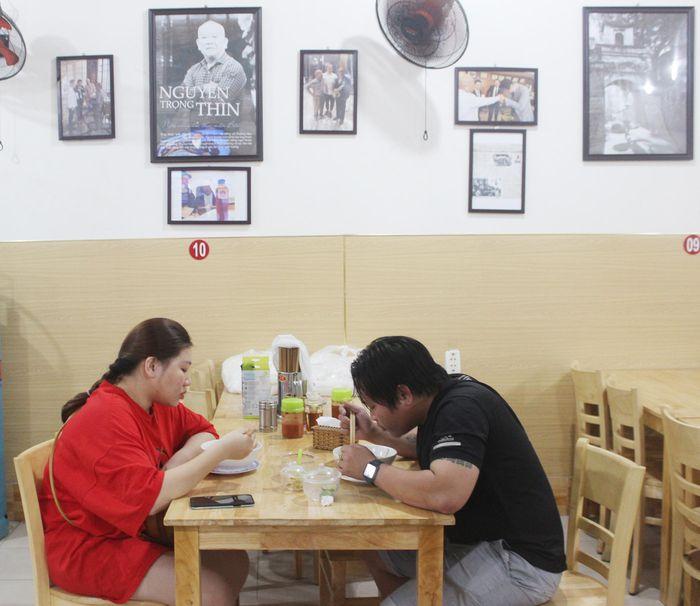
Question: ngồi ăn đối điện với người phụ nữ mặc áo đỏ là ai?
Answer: ngồi ăn đối điện với người phụ nữ mặc áo đỏ là người đàn ông mặc quần màu xám